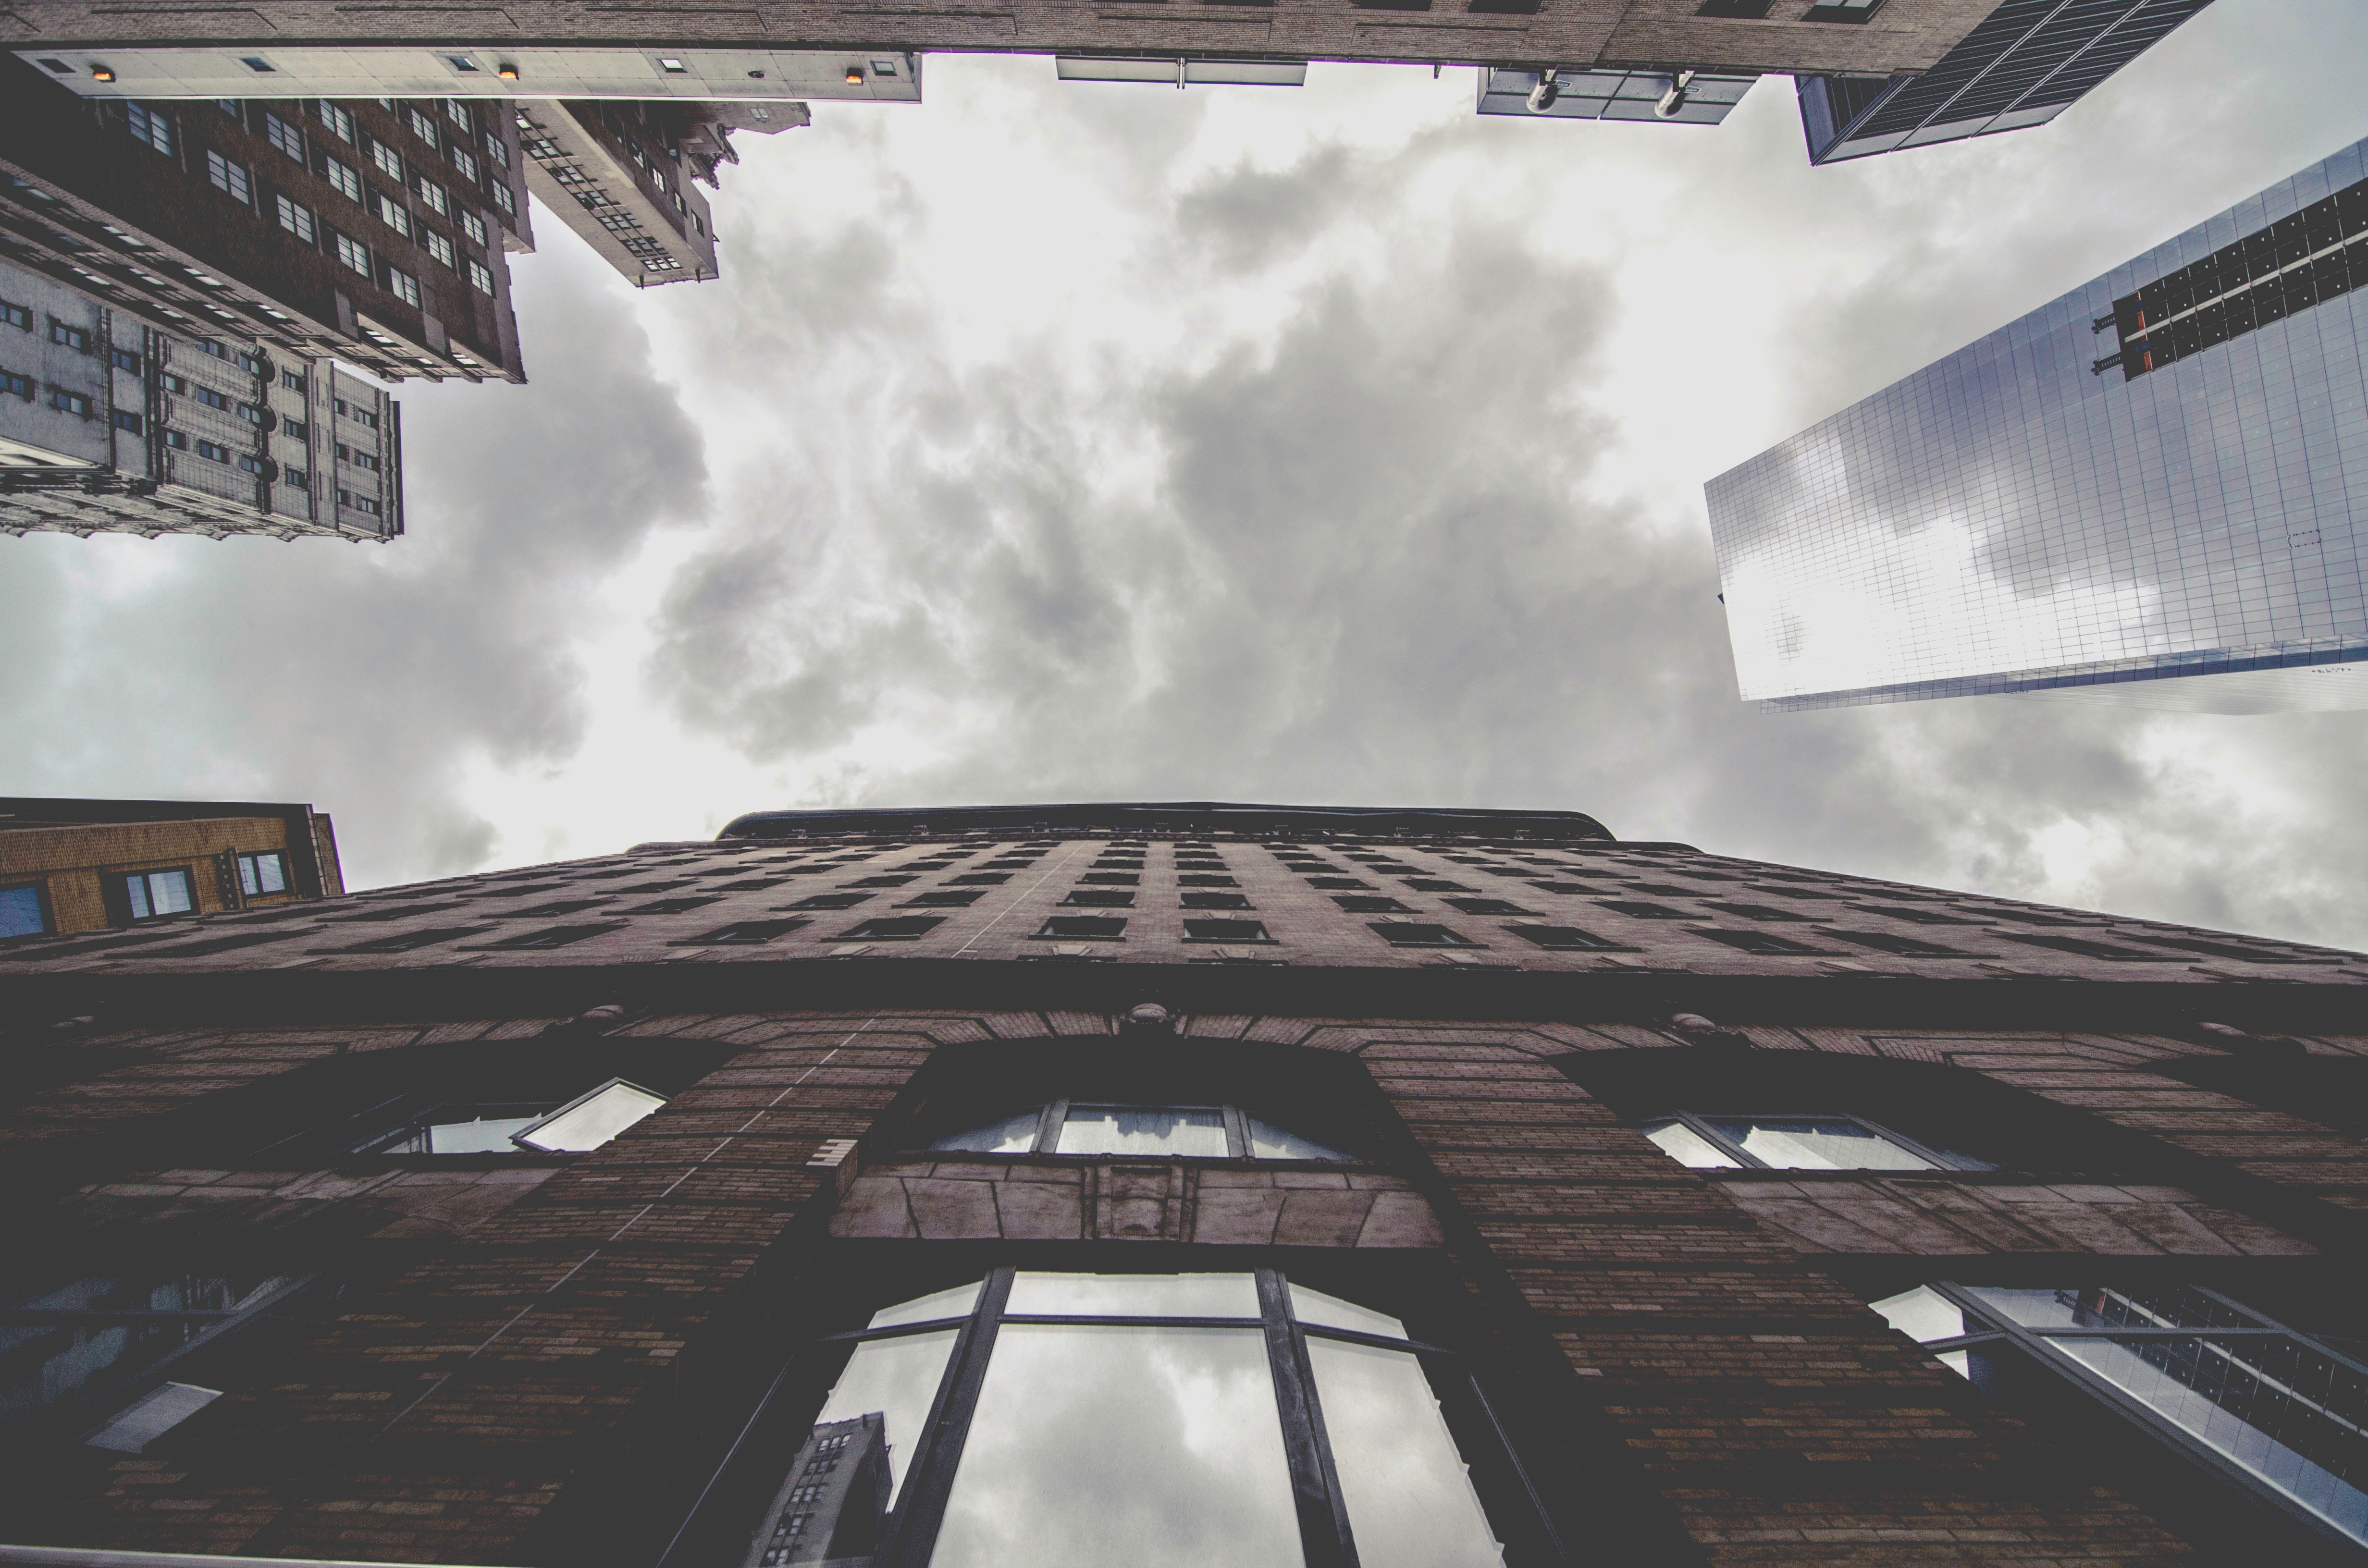
architecture, structure, city, urban, cityscape, downtown, airplane, high, vehicle, aviation, flight, office, facade, exterior, professional, business, metropolitan, stadium, looking up, modern building, skyscrapers, buildings, bricks, heights, metropolis, upward, screenshot, office building exterior, upward view, upward angle, atmosphere of earth, sport venue